Vic Cianca

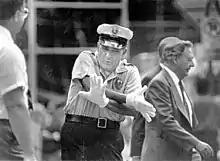
Cianca directing traffic with his white gloves

Victor S. Cianca Sr. (January 5, 1918 – January 24, 2010) was an American traffic police officer from Pittsburgh, Pennsylvania, who spent his entire career with the Pittsburgh Police Bureau before he retired on January 4, 1983. His flamboyant style of directing traffic led to appearances on the television program "Candid Camera" in 1964, and Allen Funt was so impressed he invited Cianca to direct traffic in New York City's Times Square. He also appeared on Charles Kuralt's CBS News documentaries, "The Tonight Show Starring Johnny Carson" and "Real People". He also guest conducted the Pittsburgh Symphony Orchestra in 1981. He later appeared in Budweiser commercials and was featured in the movie "Flashdance", playing himself.